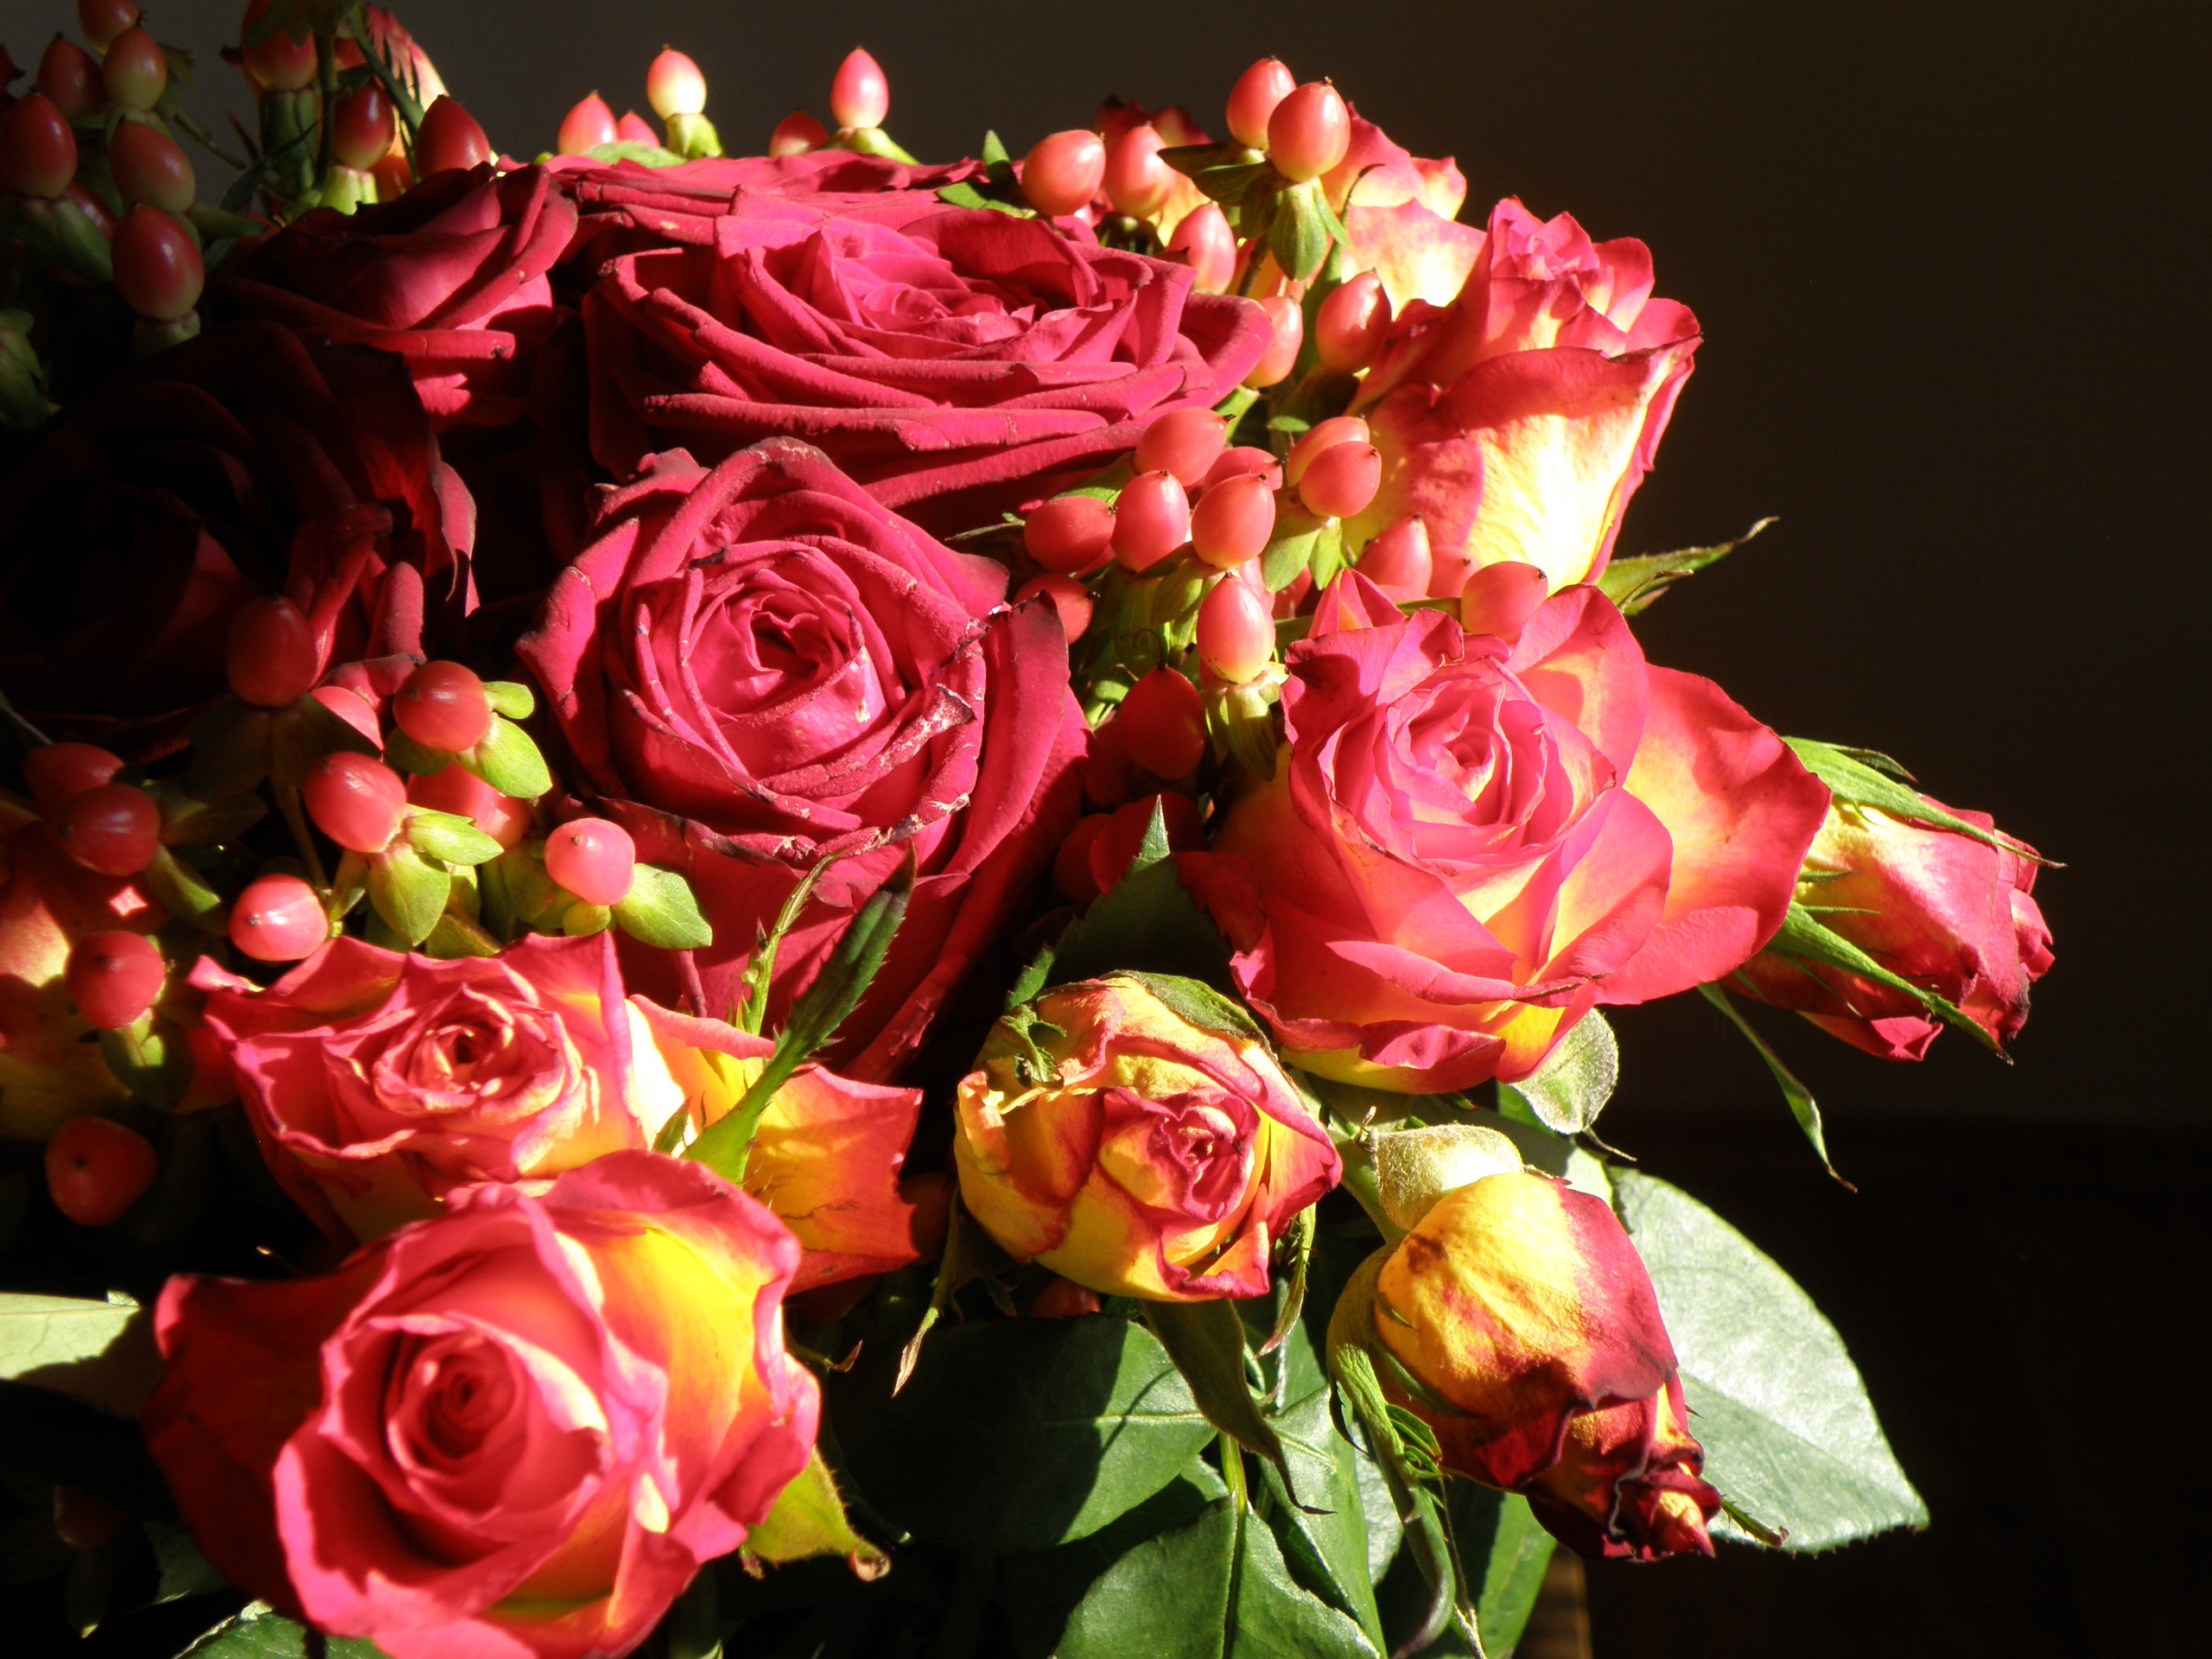
plant, flower, petal, bouquet, rose, decoration, red, pink, flora, flowers, floristry, floribunda, flowering plant, garden roses, rose family, flower bouquet, floral design, land plant, flower arranging, buquet